King Kong (1933 film)

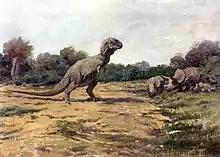
Charles R. Knight's "Tyrannosaurus" in the American Museum of Natural History, on which the large theropod of the film was based

"King Kong" co-director Ernest B. Schoedsack had earlier experience filming monkeys while directing "" (1927), also with Merian C. Cooper, and "Rango" (1931), both of which prominently featured monkeys in authentic jungle settings. Capitalizing on this trend, Congo Pictures released the hoax documentary "Ingagi" (1930), advertising the film as "an authentic incontestable celluloid document showing the sacrifice of a living woman to mammoth gorillas." "Ingagi" is now often recognized as a racial exploitation film as it implicitly depicted black women having sex with gorillas and baby offspring that looked more ape than human. The film was an immediate hit, and by some estimates, it was one of the highest-grossing films of the 1930s at over $4 million. Although Cooper never listed "Ingagi" among his influences for "King Kong," it has long been held that RKO greenlighted "Kong" because of the bottom-line example of "Ingagi" and the formula that "gorillas plus sexy women in peril equals enormous profits."